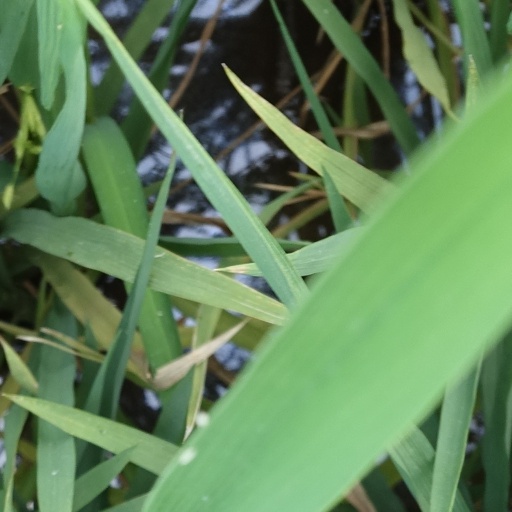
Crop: rice